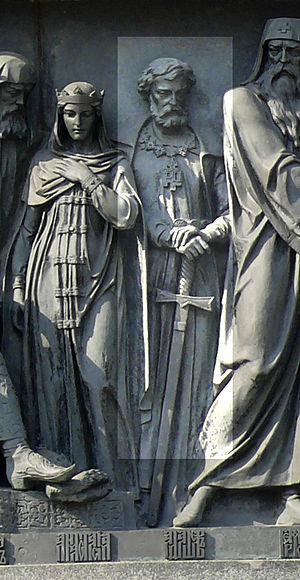
Alexeï Fedorovitch Adachev mort en 1560 à la prison de Dorpat, était un boyard et conseiller du tsar Ivan IV de Russie, très influent sur ce dernier avec le prêtre de l'Annonciation Sylvestre. Cette influence dura des années 1550 à 1560. Il fut également, avant sa disgrâce, responsable des Archives du Tsar.